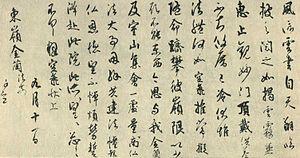
Le terme « trésor national » est utilisé au Japon depuis 1897 pour désigner les biens les plus précieux du patrimoine culturel du Japon,